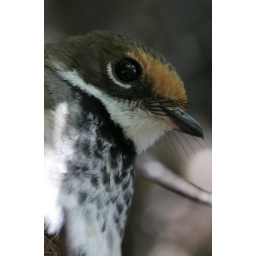
close up of a nesting rufous fantail (Rhipidura rufifrons ) taken in the blue mountains nsw australia